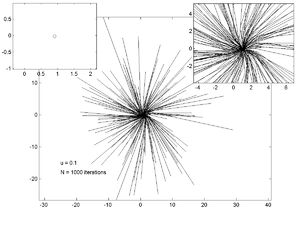
L'attracteur d'Ikeda est un système dynamique à temps discret, caractérisé par la relation de récurrence :